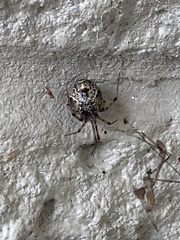
Species: Parasteatoda_tepidariorum